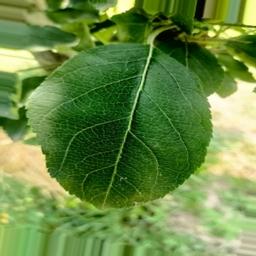
Label: Healthy